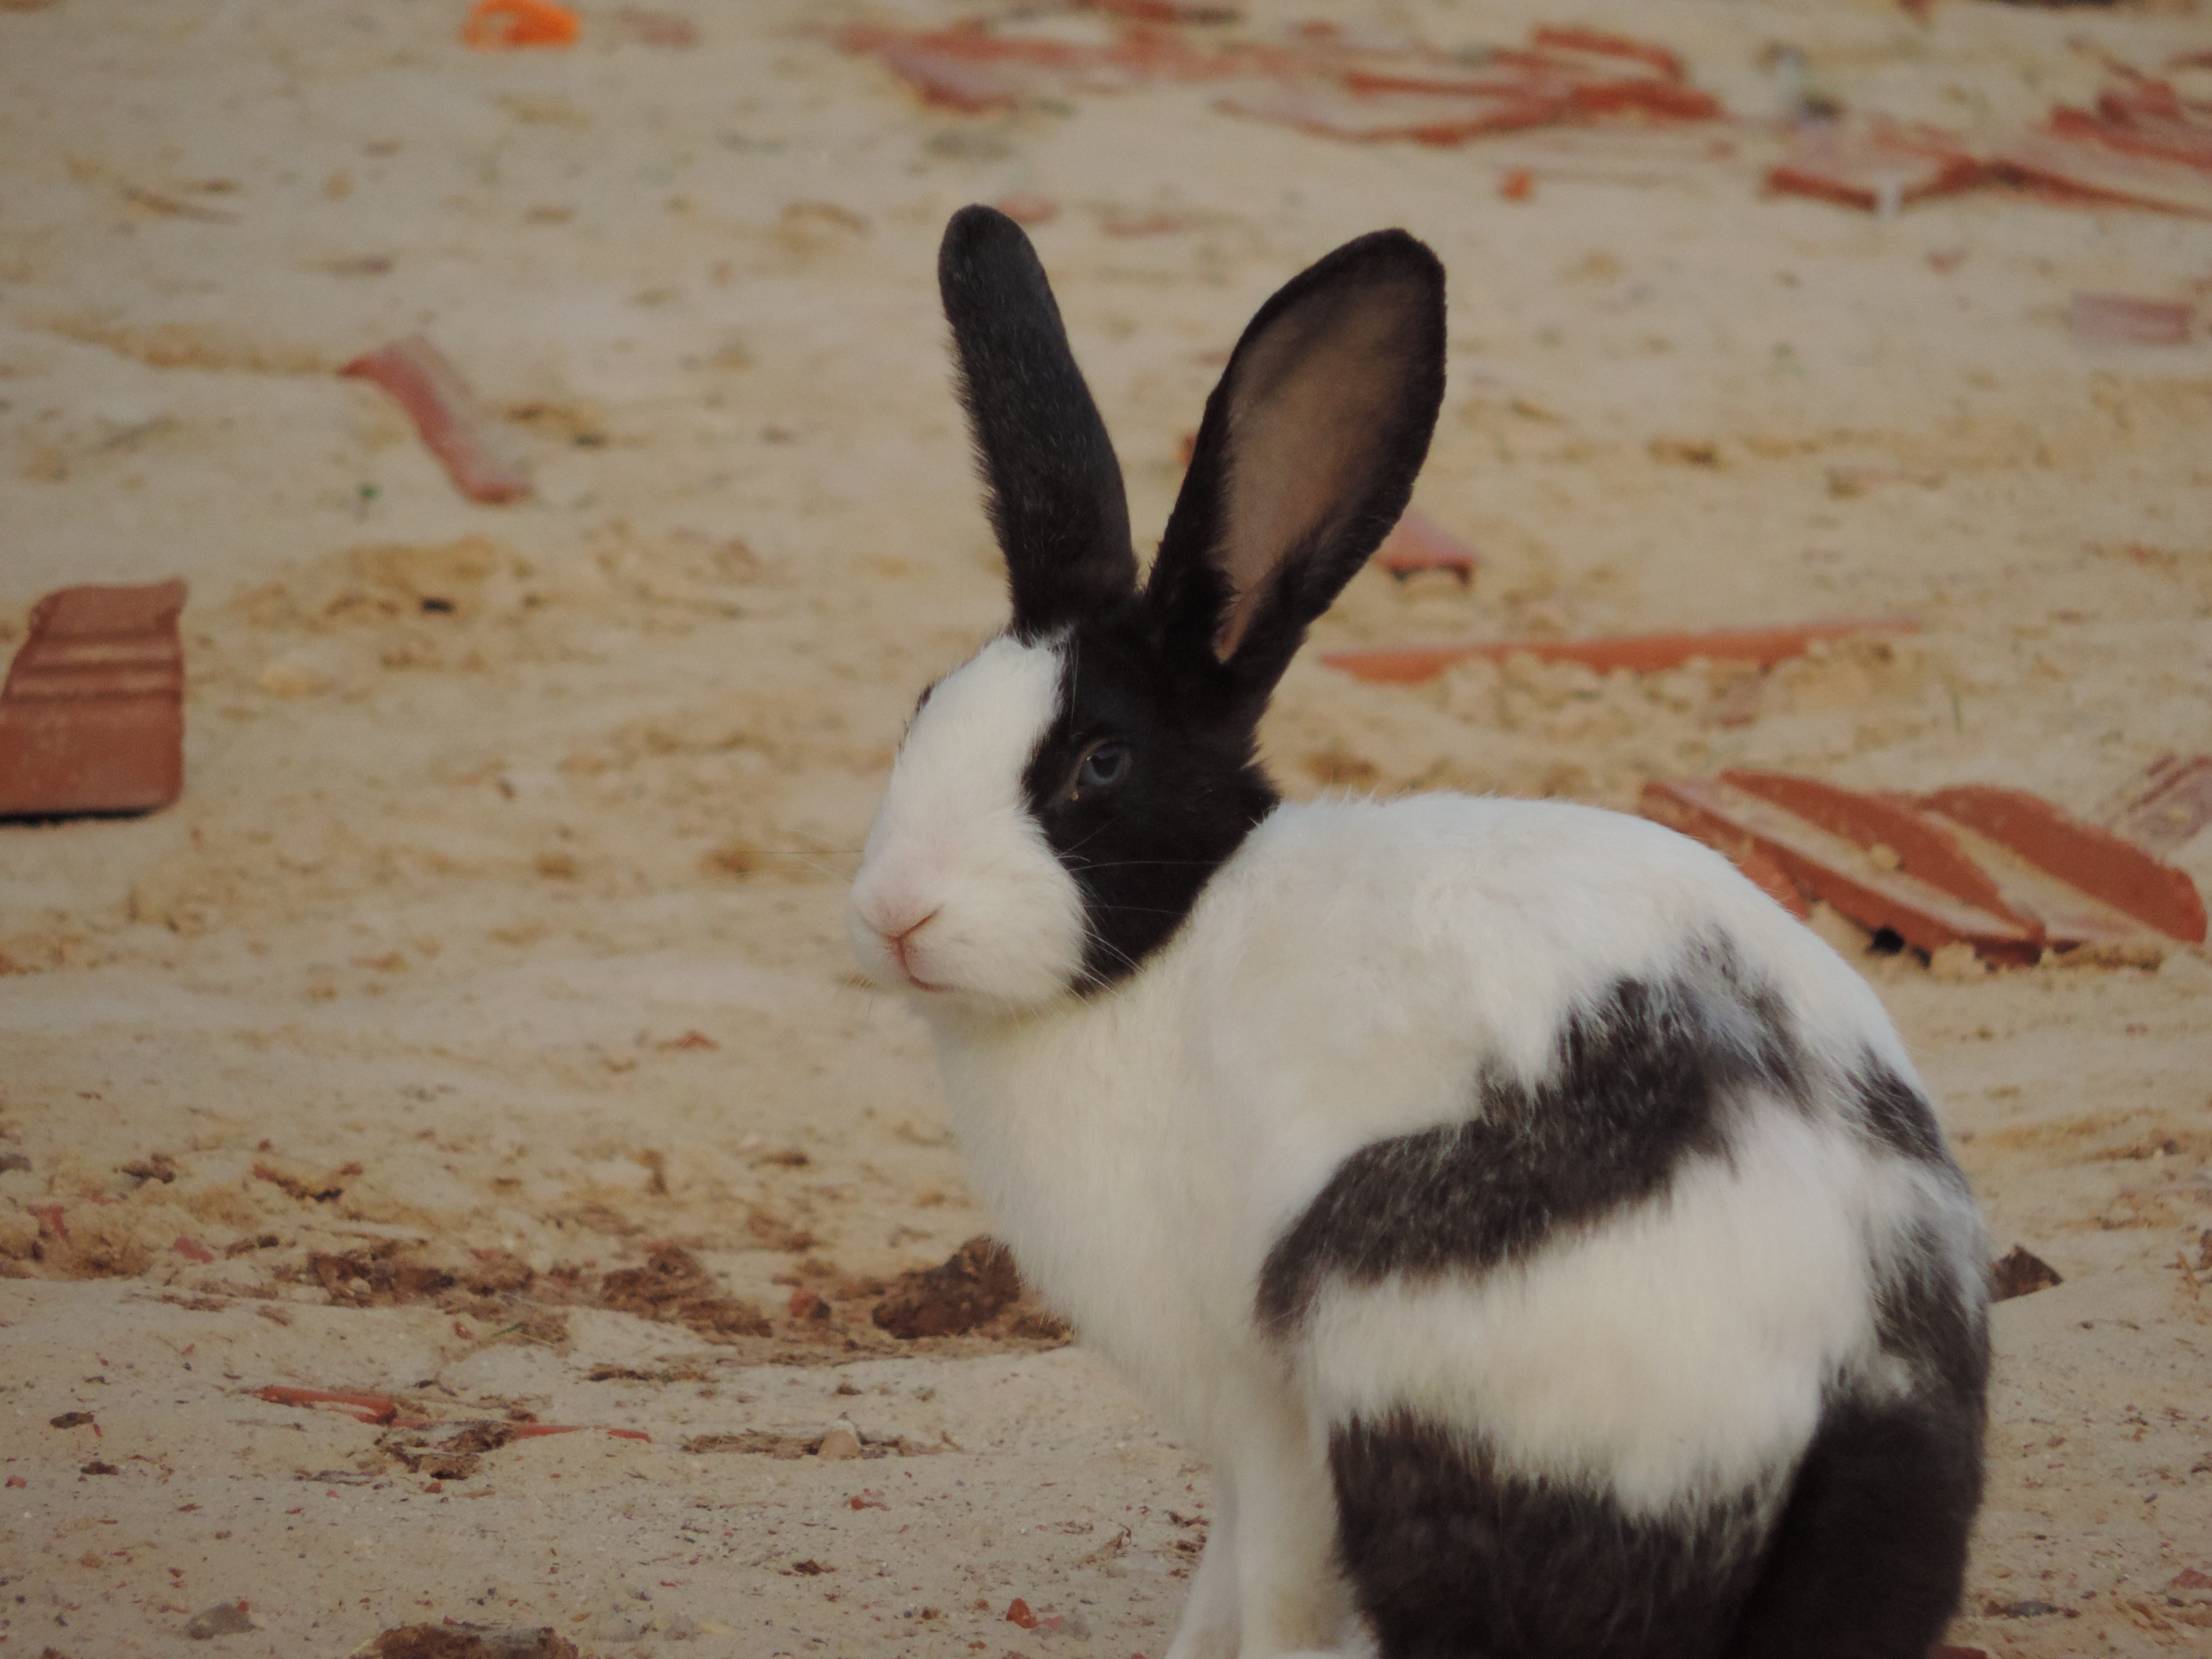
mammal, fauna, rabbit, whiskers, vertebrate, domestic rabbit, rabits and hares